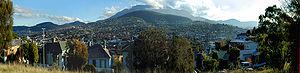
Hobart /ɔbaʁt/ est le centre et la ville la plus peuplée de l’État de Tasmanie, en Australie. En 2014 elle comptait 200 000 habitants. Fondée en 1804 en tant que colonie pénitentiaire, elle est la deuxième plus ancienne capitale d'état australien après Sydney.